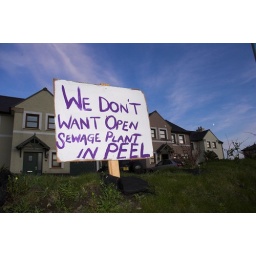
Protest sign outside a house in Peel